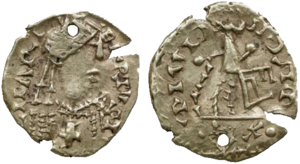
Tiers de sou de Caribert Ier frappé à Aire (561-567). BNF, monnaies, médailles et antiques. Avers
Caribert Iᵉʳ fut roi de Paris de 561 à 567. Il est le fils de Clotaire Iᵉʳ et de sa première épouse Ingonde.